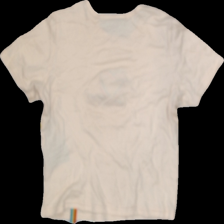
View: back
Type: T-shirt
Category: Ladies
Brand: Not Applicable
Colors: Beige
Material: 100% cotton
Pattern: Logo print
Cut: C-collar, Cropped
Size: M
Trend: No trend
Stains: Yes
Damage: 0
Price range: <50
Recommended usage: Export